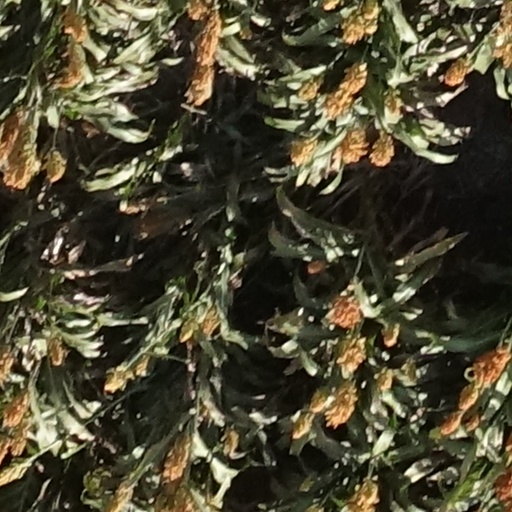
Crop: sorghum